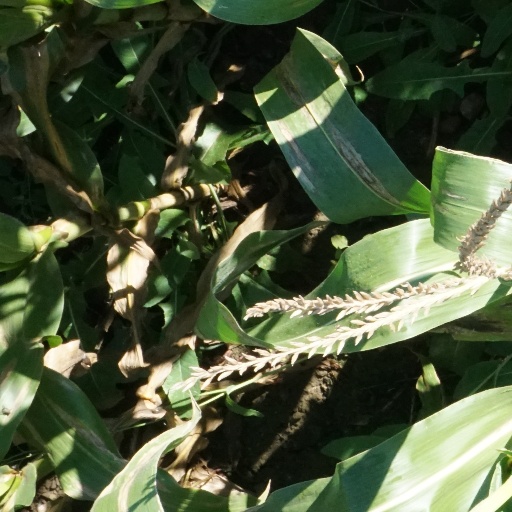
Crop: maize; corn